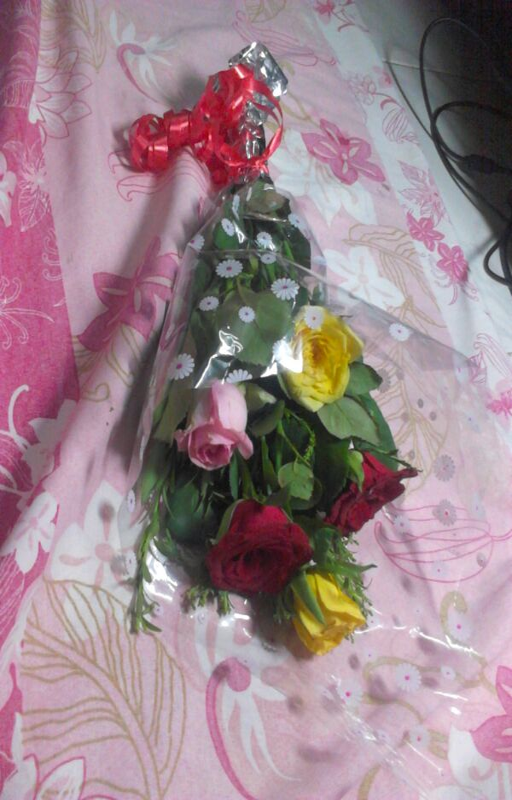
the first time someone gave me a bouquet of flowers